Riachuelo, Sergipe

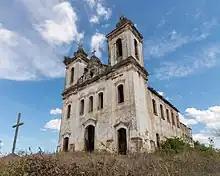
Façade of the Chapel of the Nossa Senhora da Penha Sugar Plantation

By the 1590s, the region that today encompasses municipality of Riachuelo was occupied by the family of the Portuguese Mesquita Pinto, where it was constructed his sugar cane mill, also known in Brazil as engenho. Thus, because of the family surname, the settlement was called "Os Pintos" (in English "The Pintos").